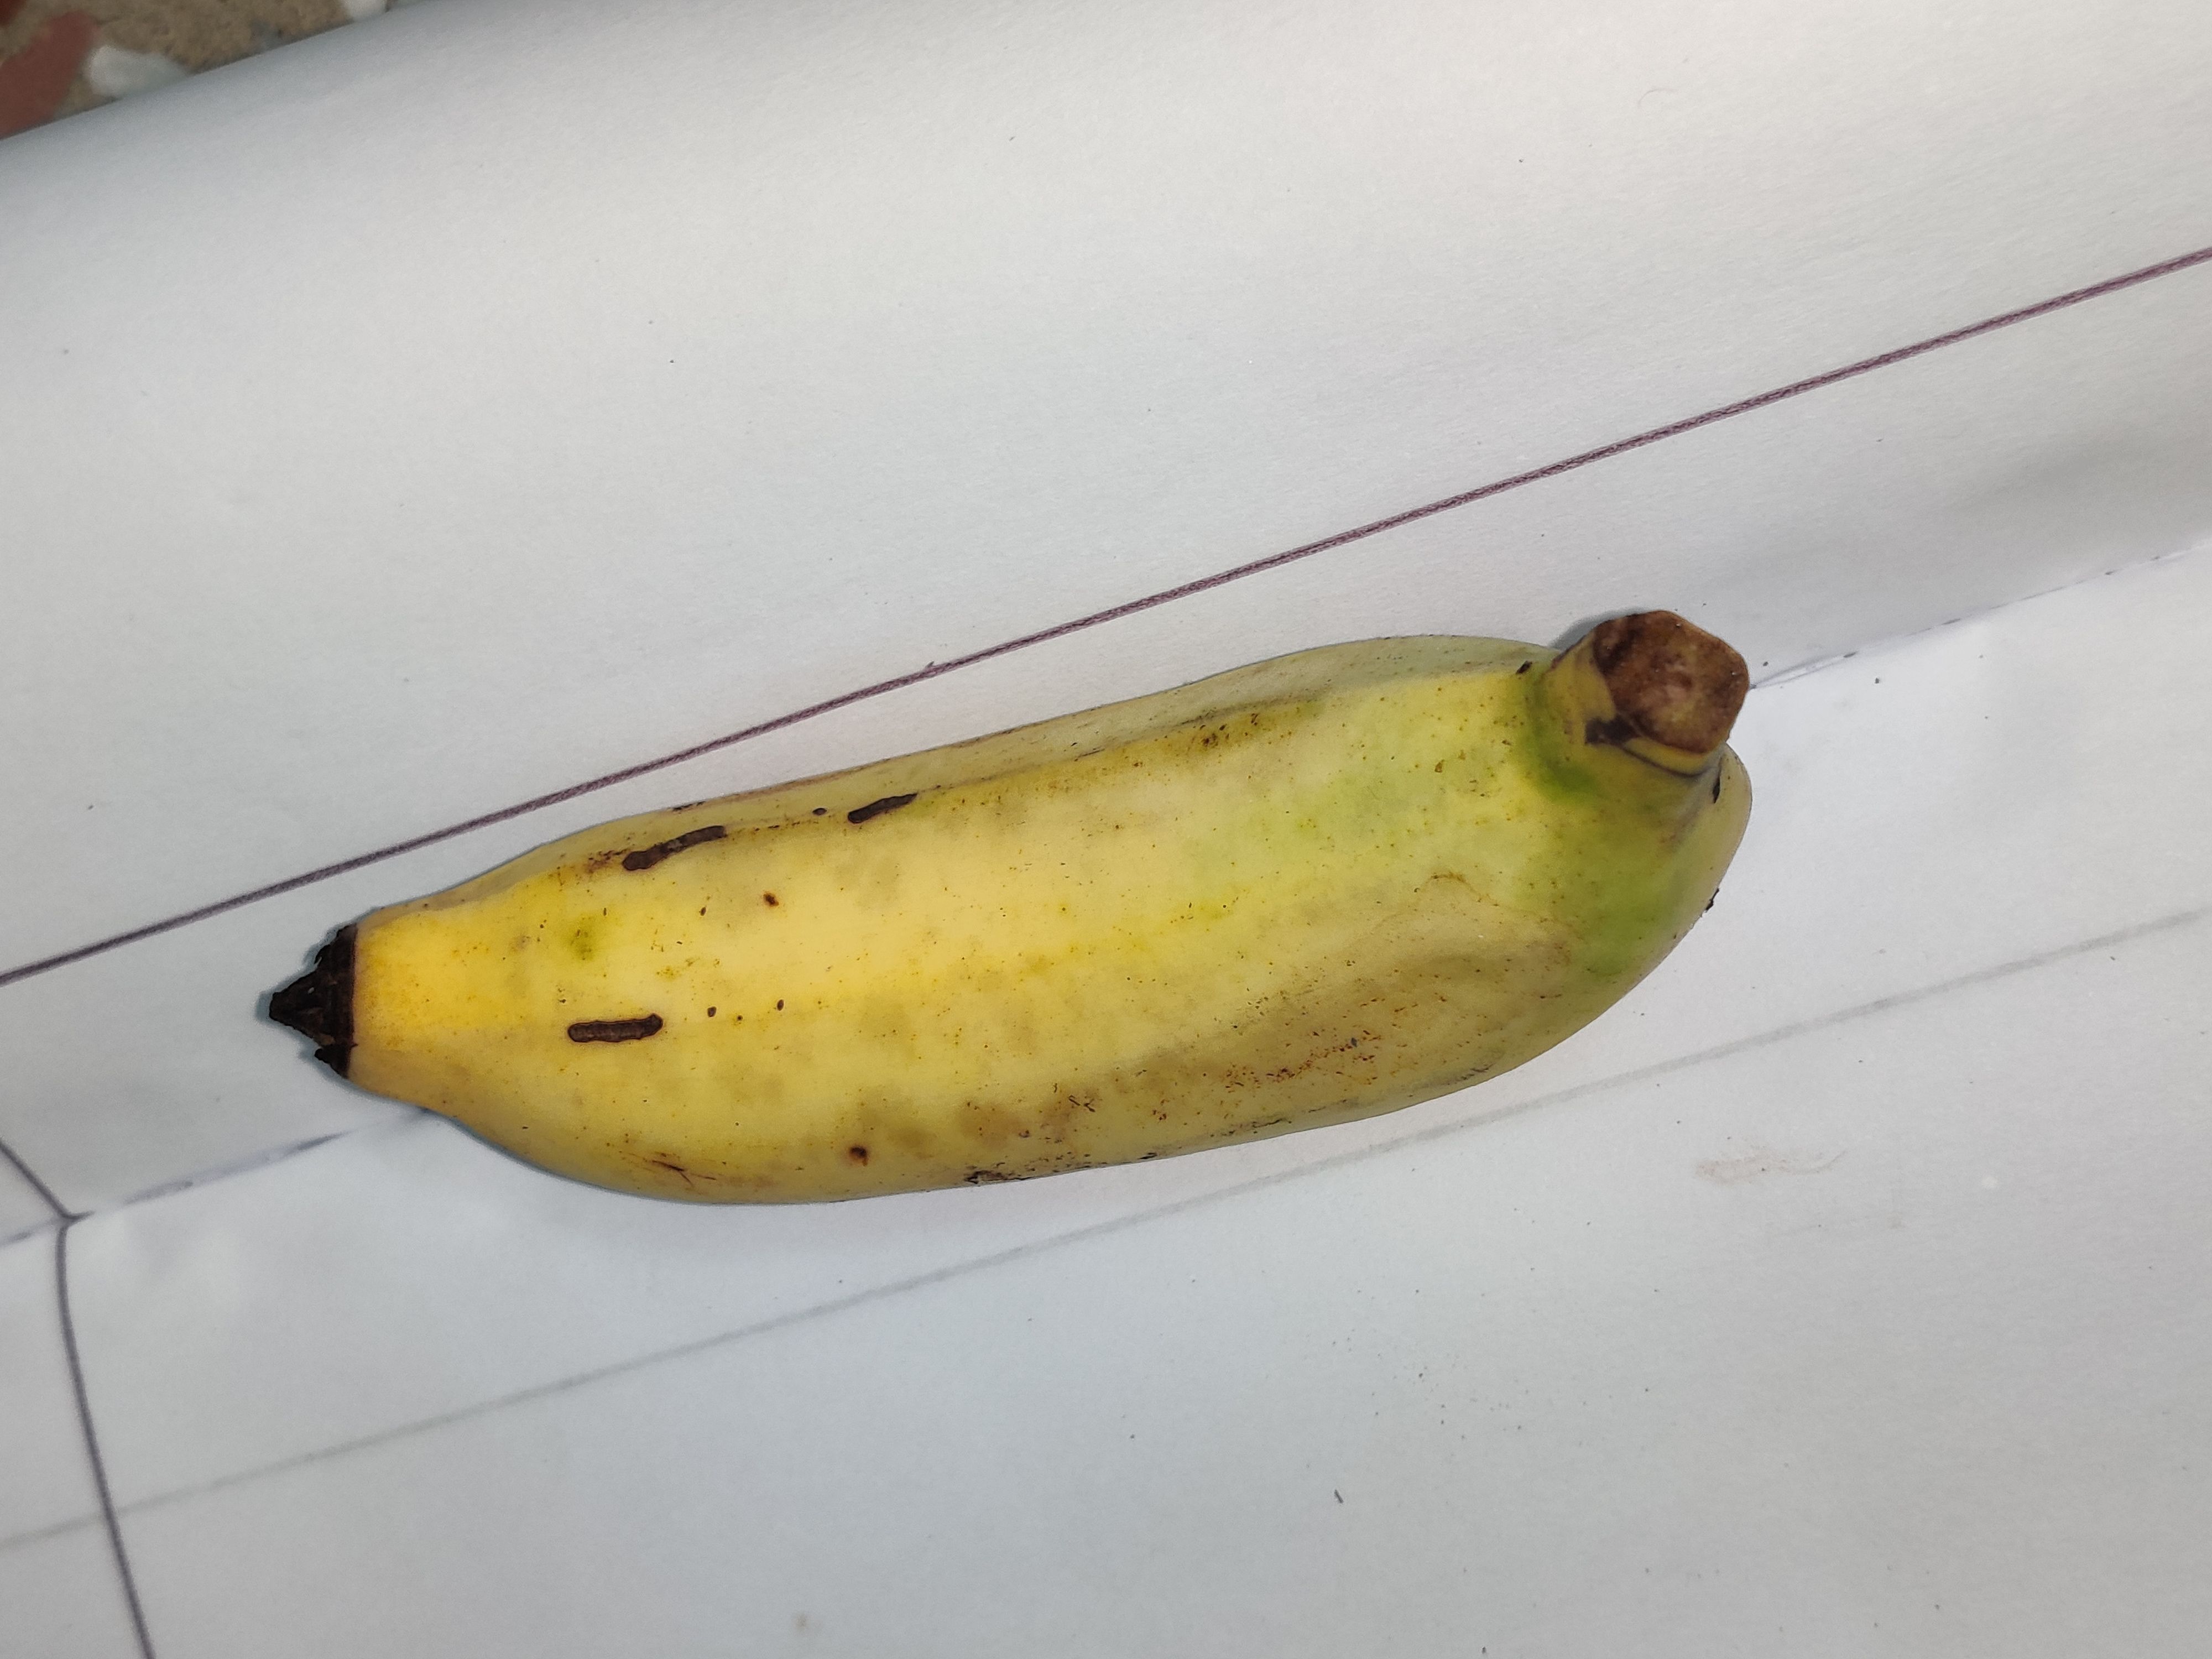
Fruit: banana
Grade: 1st-grade